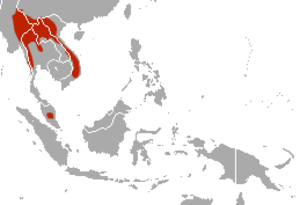
Euroscaptor klossi est une espèce de mammifères de la famille des Talpidés. C'est une taupe du sud-est de l'Asie.